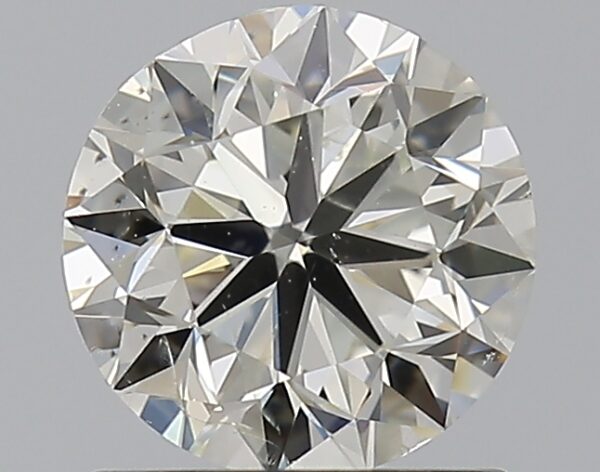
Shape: round
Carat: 1
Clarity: SI2
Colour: K
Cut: GD
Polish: EX
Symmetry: VG
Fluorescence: N
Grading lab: GIA
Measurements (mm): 6.13 x 6.21 x 4